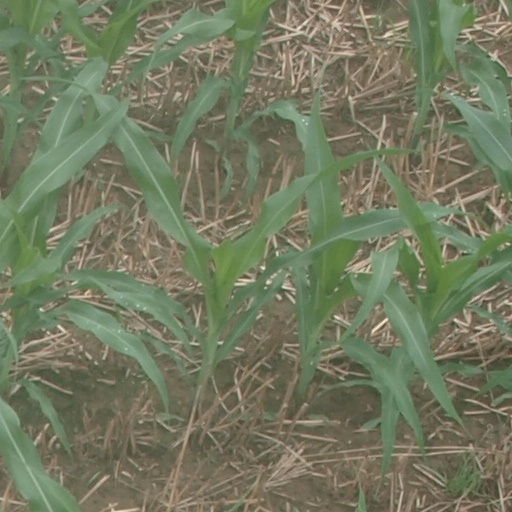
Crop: maize; corn